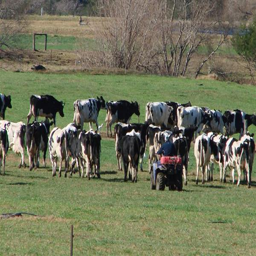
herding dairy cows with a quad bike .